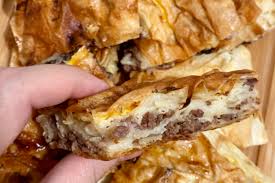
Label: borek_with_minced_meat